Andrew Bargh

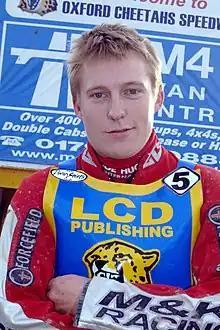

Andrew Lawrence Bargh (born 15 April 1986) is a New Zealand former motorcycle speedway rider. He is a former national champion of New Zealand.